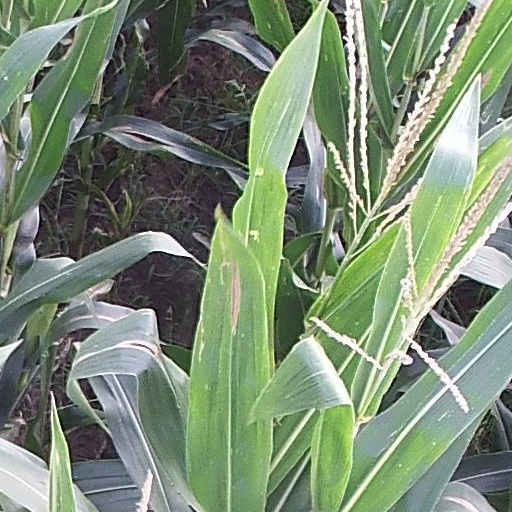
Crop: maize; corn